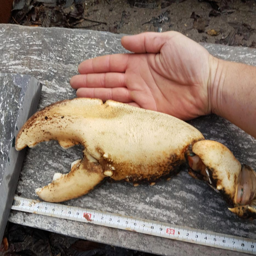
the claw is even larger than a human hand and is thought to come from a creature over foot in length